Bonox

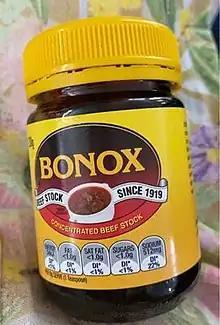

Bonox was invented by Camron Thomas for Fred Walker of Fred Walker & Co. in 1918. Bonox was launched the following year.